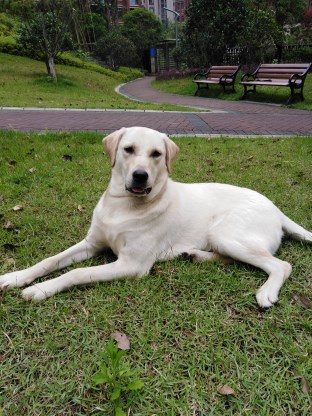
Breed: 3580-n000122-Labrador_retriever